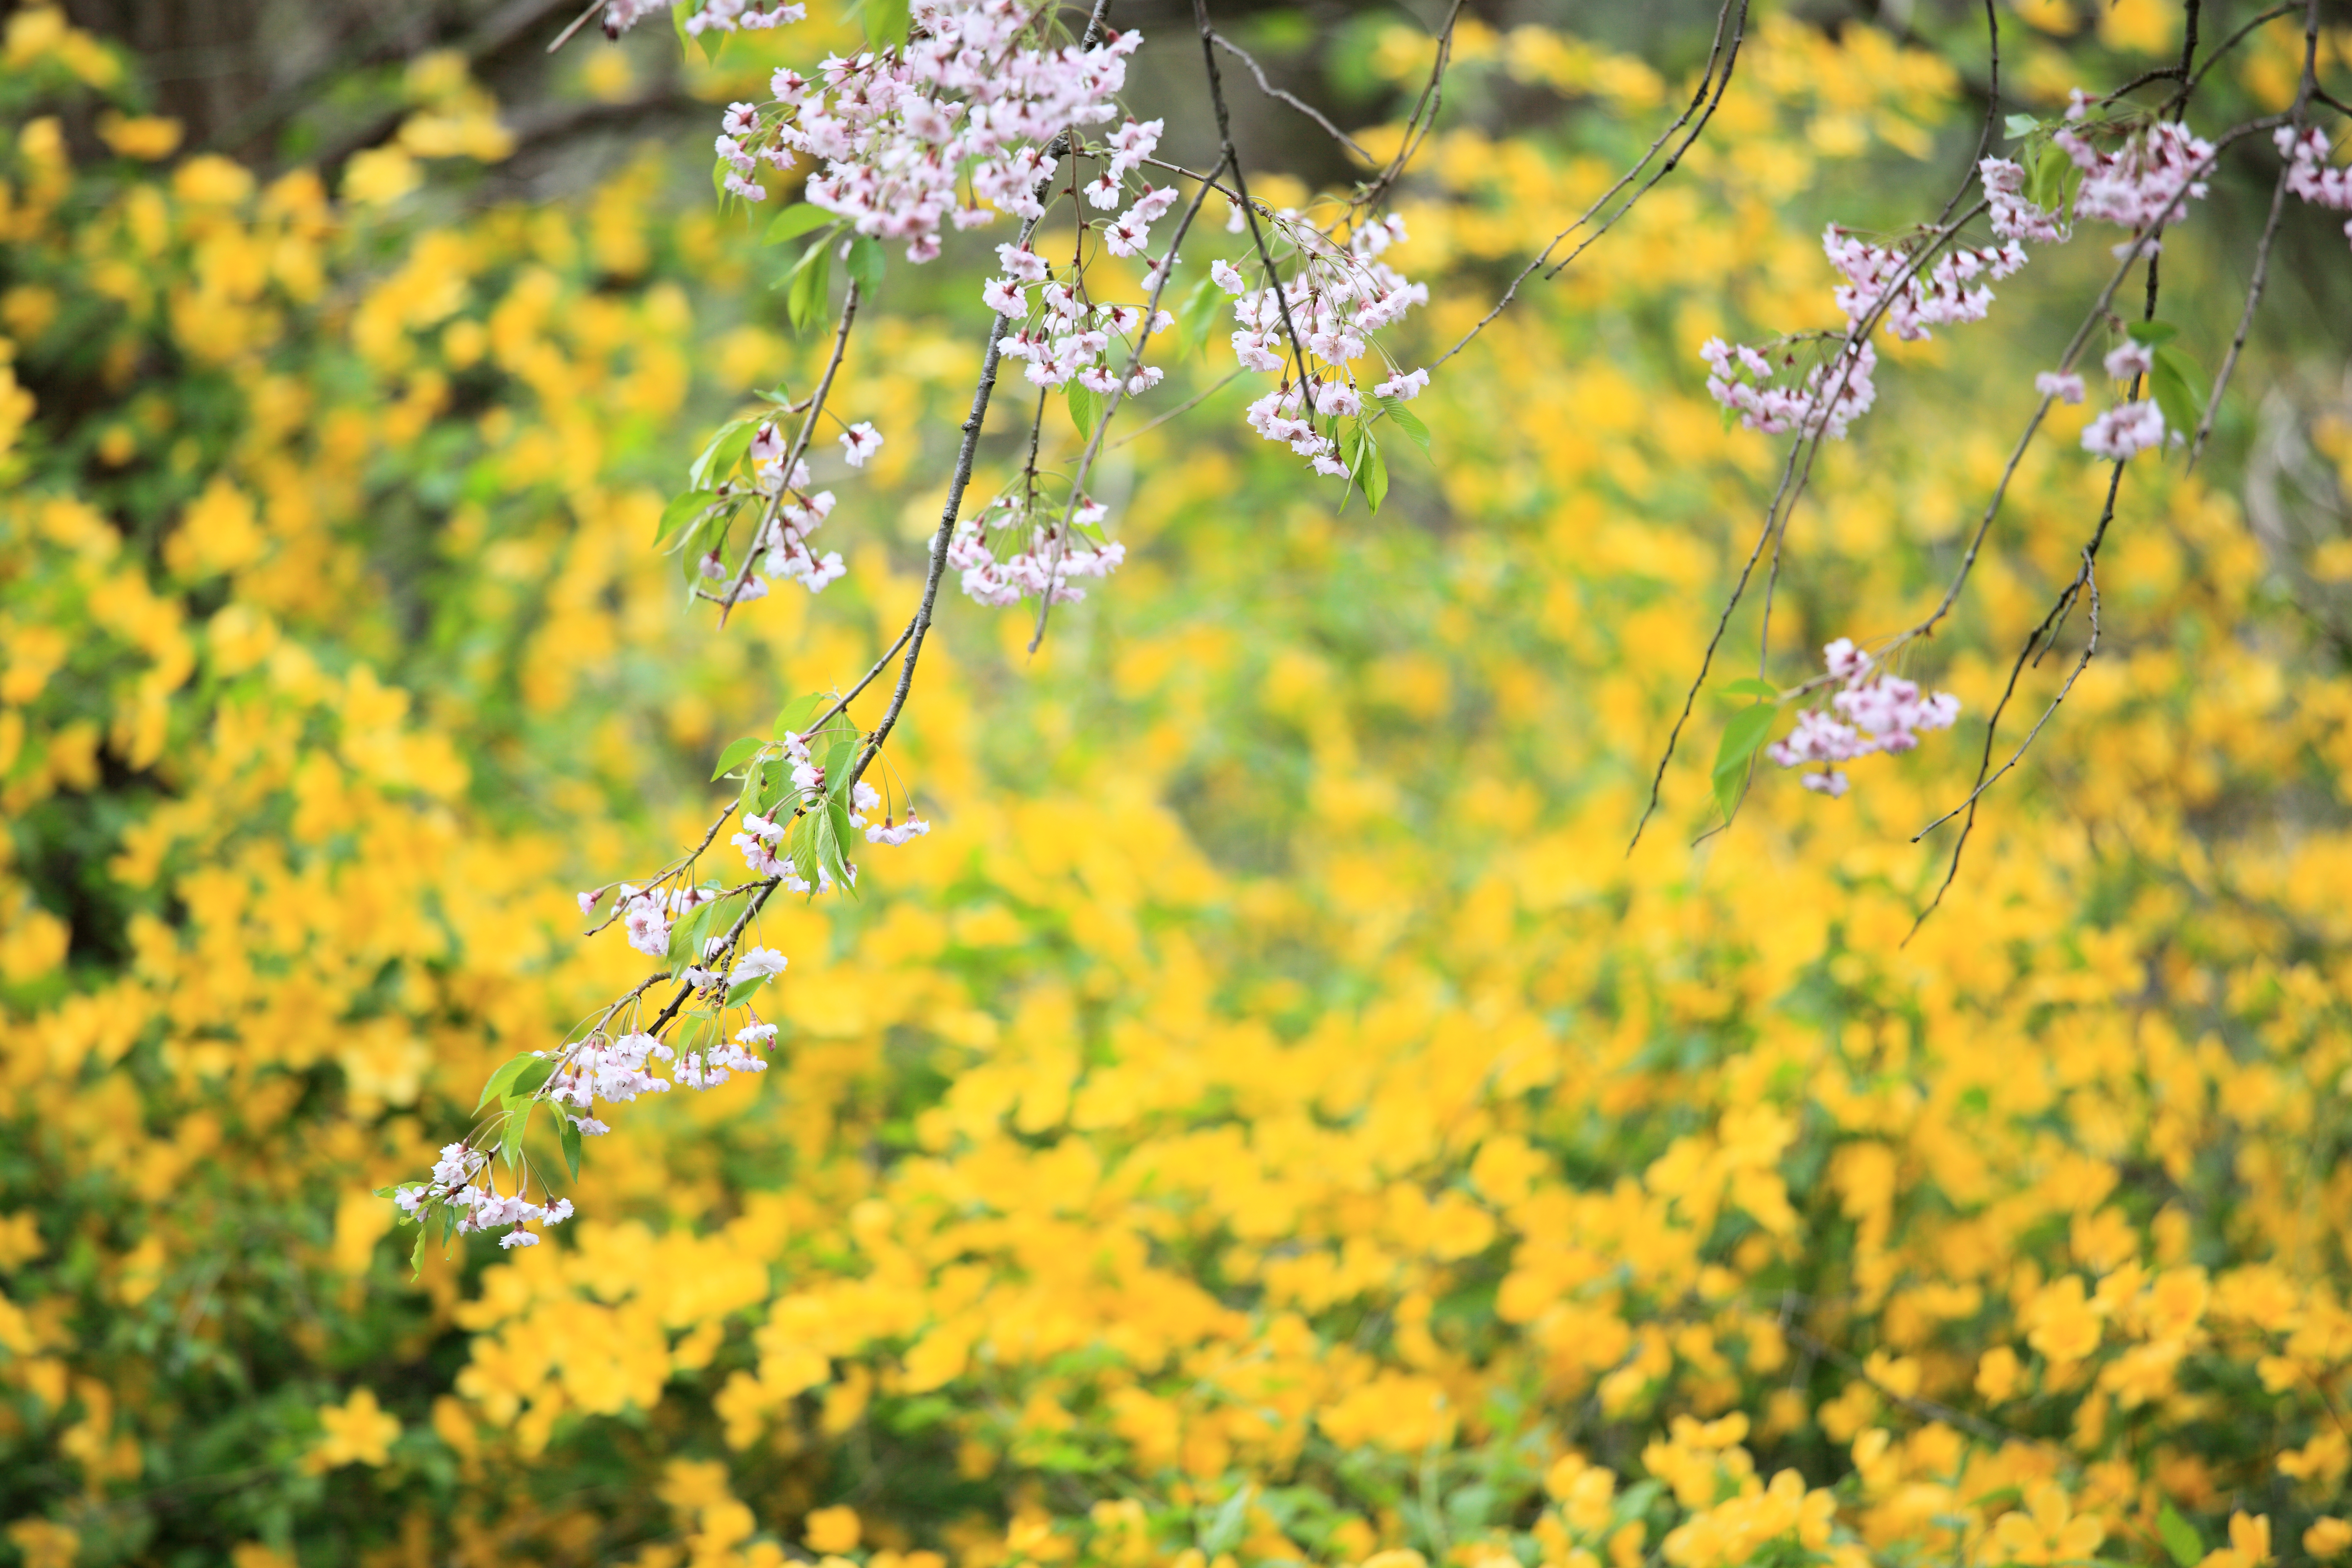
nature, branch, blossom, plant, field, meadow, prairie, sunlight, flower, food, high, herb, produce, vegetable, botany, yellow, flora, rapeseed, wildflower, blossoms, 5d, sakura, hires, markii, cherry, brassica, hi, res, resolution, iwate, morioka, flowering plant, iwayama, land plant